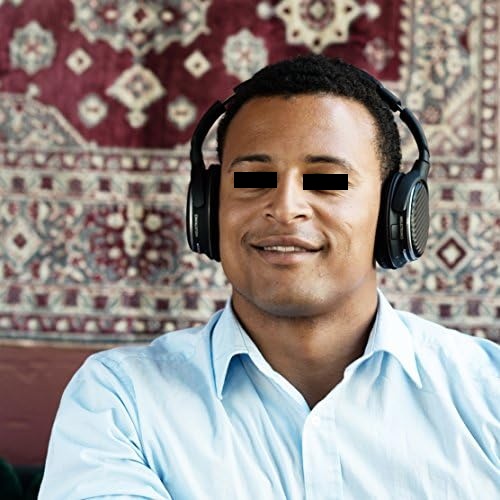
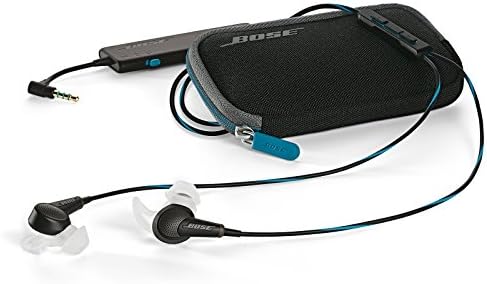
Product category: headphones
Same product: no